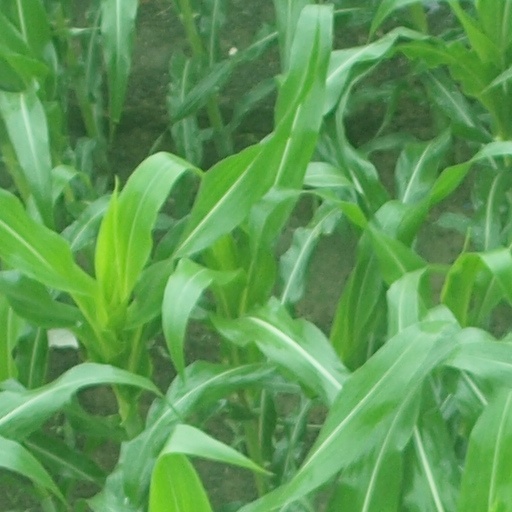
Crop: maize; corn